All Hallows Lombard Street

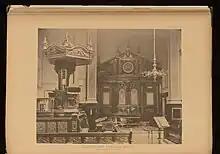
The altar and pulpit.

An entry in the parish record book for 28 December 1789 states that John Wesley preached at Evensong. He recalled an earlier incident where, just as he was about to preach, he realised he had forgotten his sermon, and confided this to the attendant verger.